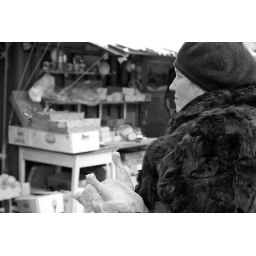
Photo 12: A woman selling a chicken in an open air market